Automotive industry in Russia

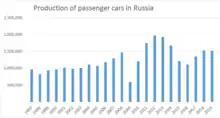
Cars produced in Russia between 1997 and 2015

By the end of 2010, automotive production had returned to pre-crisis levels. Nine out of the ten most sold models in Russia in 2010 were domestically produced, with Avtovaz's Lada models topping the list. In the first 7 months of 2010, sales of Lada cars increased by 60%, the Korean KIA reported a jump of 101%, and Chevrolet's sales rose by 15%.